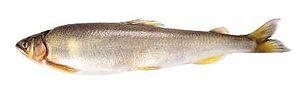
L'ayu est une espèce de poissons, la seule du genre Plecoglossus et de la famille Plecoglossidae. Originaire de l'écozone Paléarctique, il est présent dans les rivières, les lacs, et les eaux côtières à l'ouest d'Hokkaidō au Japon, au sud de la péninsule de Corée, en Chine, à Taiwan ou encore à Hong Kong.
Les osmeriformes constituent un ordre de poissons à nageoires rayonnées qui comprend entre autres les éperlans.